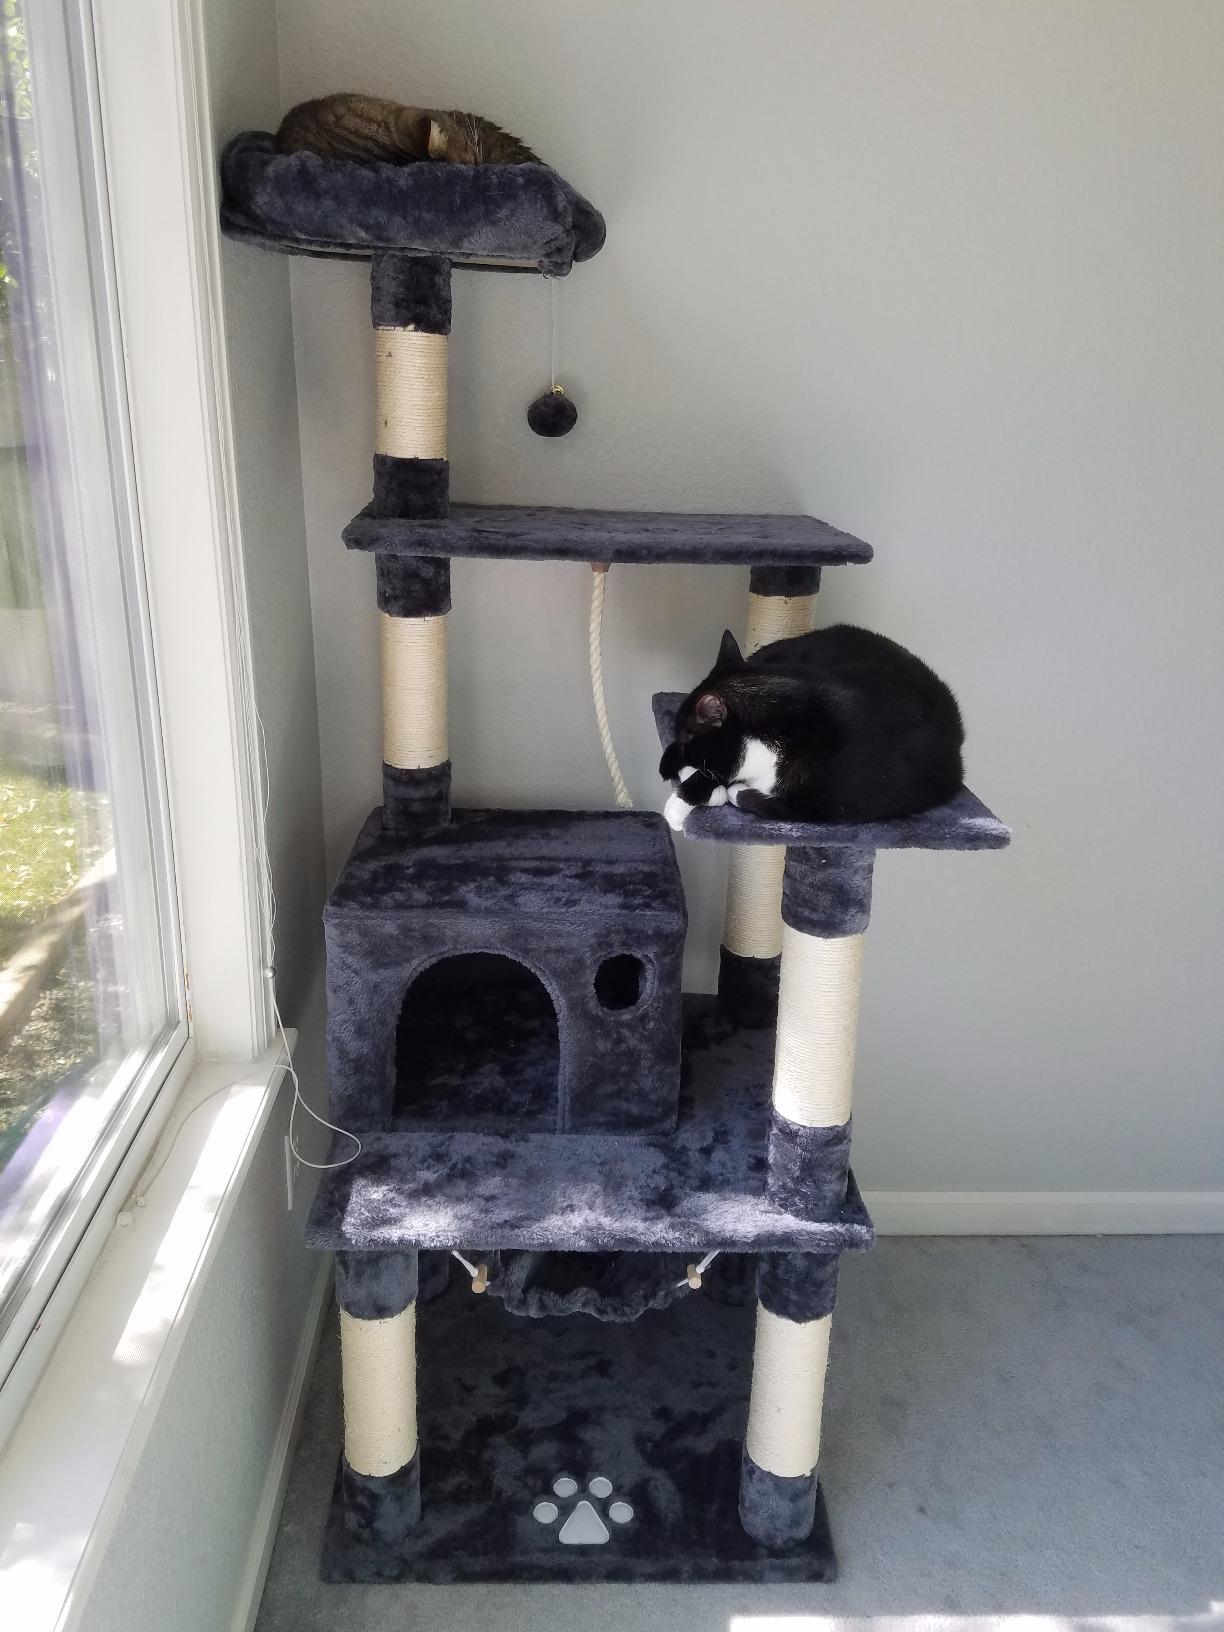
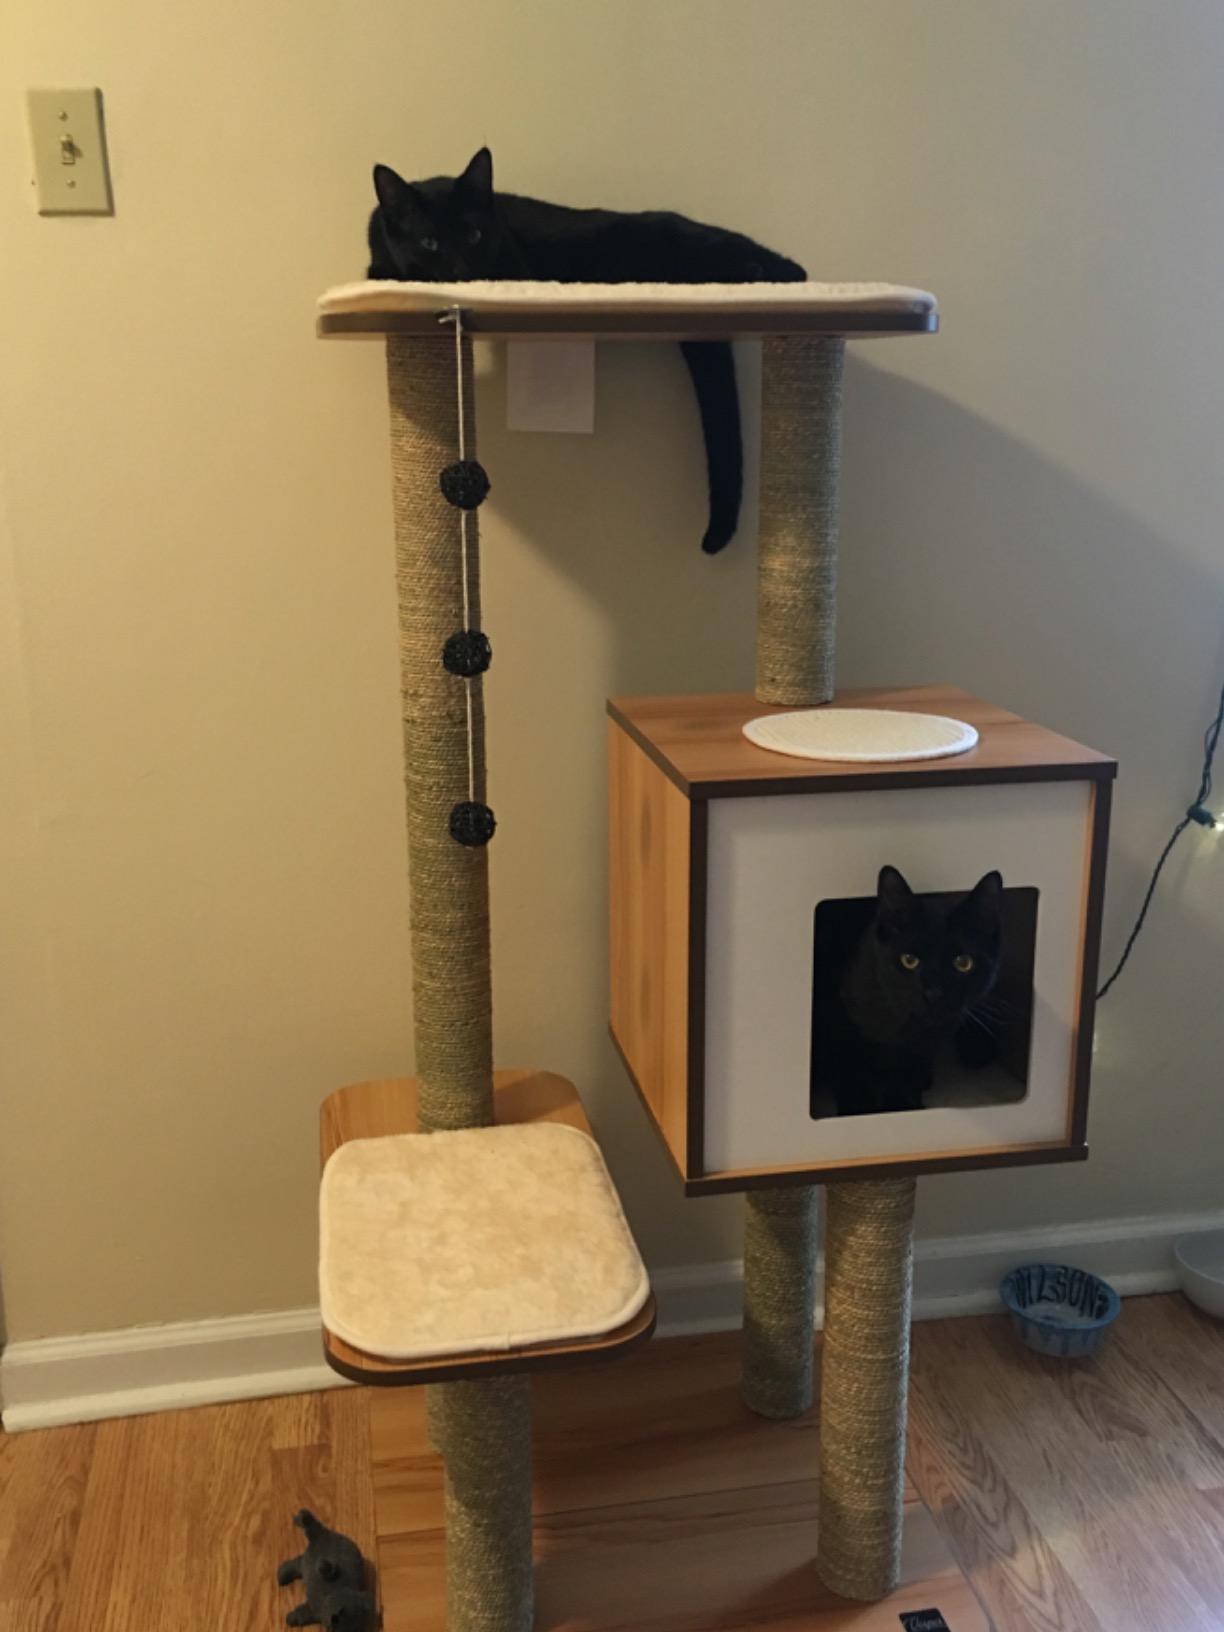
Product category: items_cat tree
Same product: no